Hajar Al-Khaldi

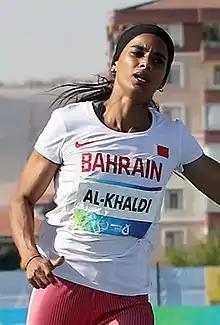

Hajar Saad Al-Khaldi (born 17 March 1995) is a Bahraini sprinter. She competed in the women's 100 metres event at the 2016 Summer Olympics.